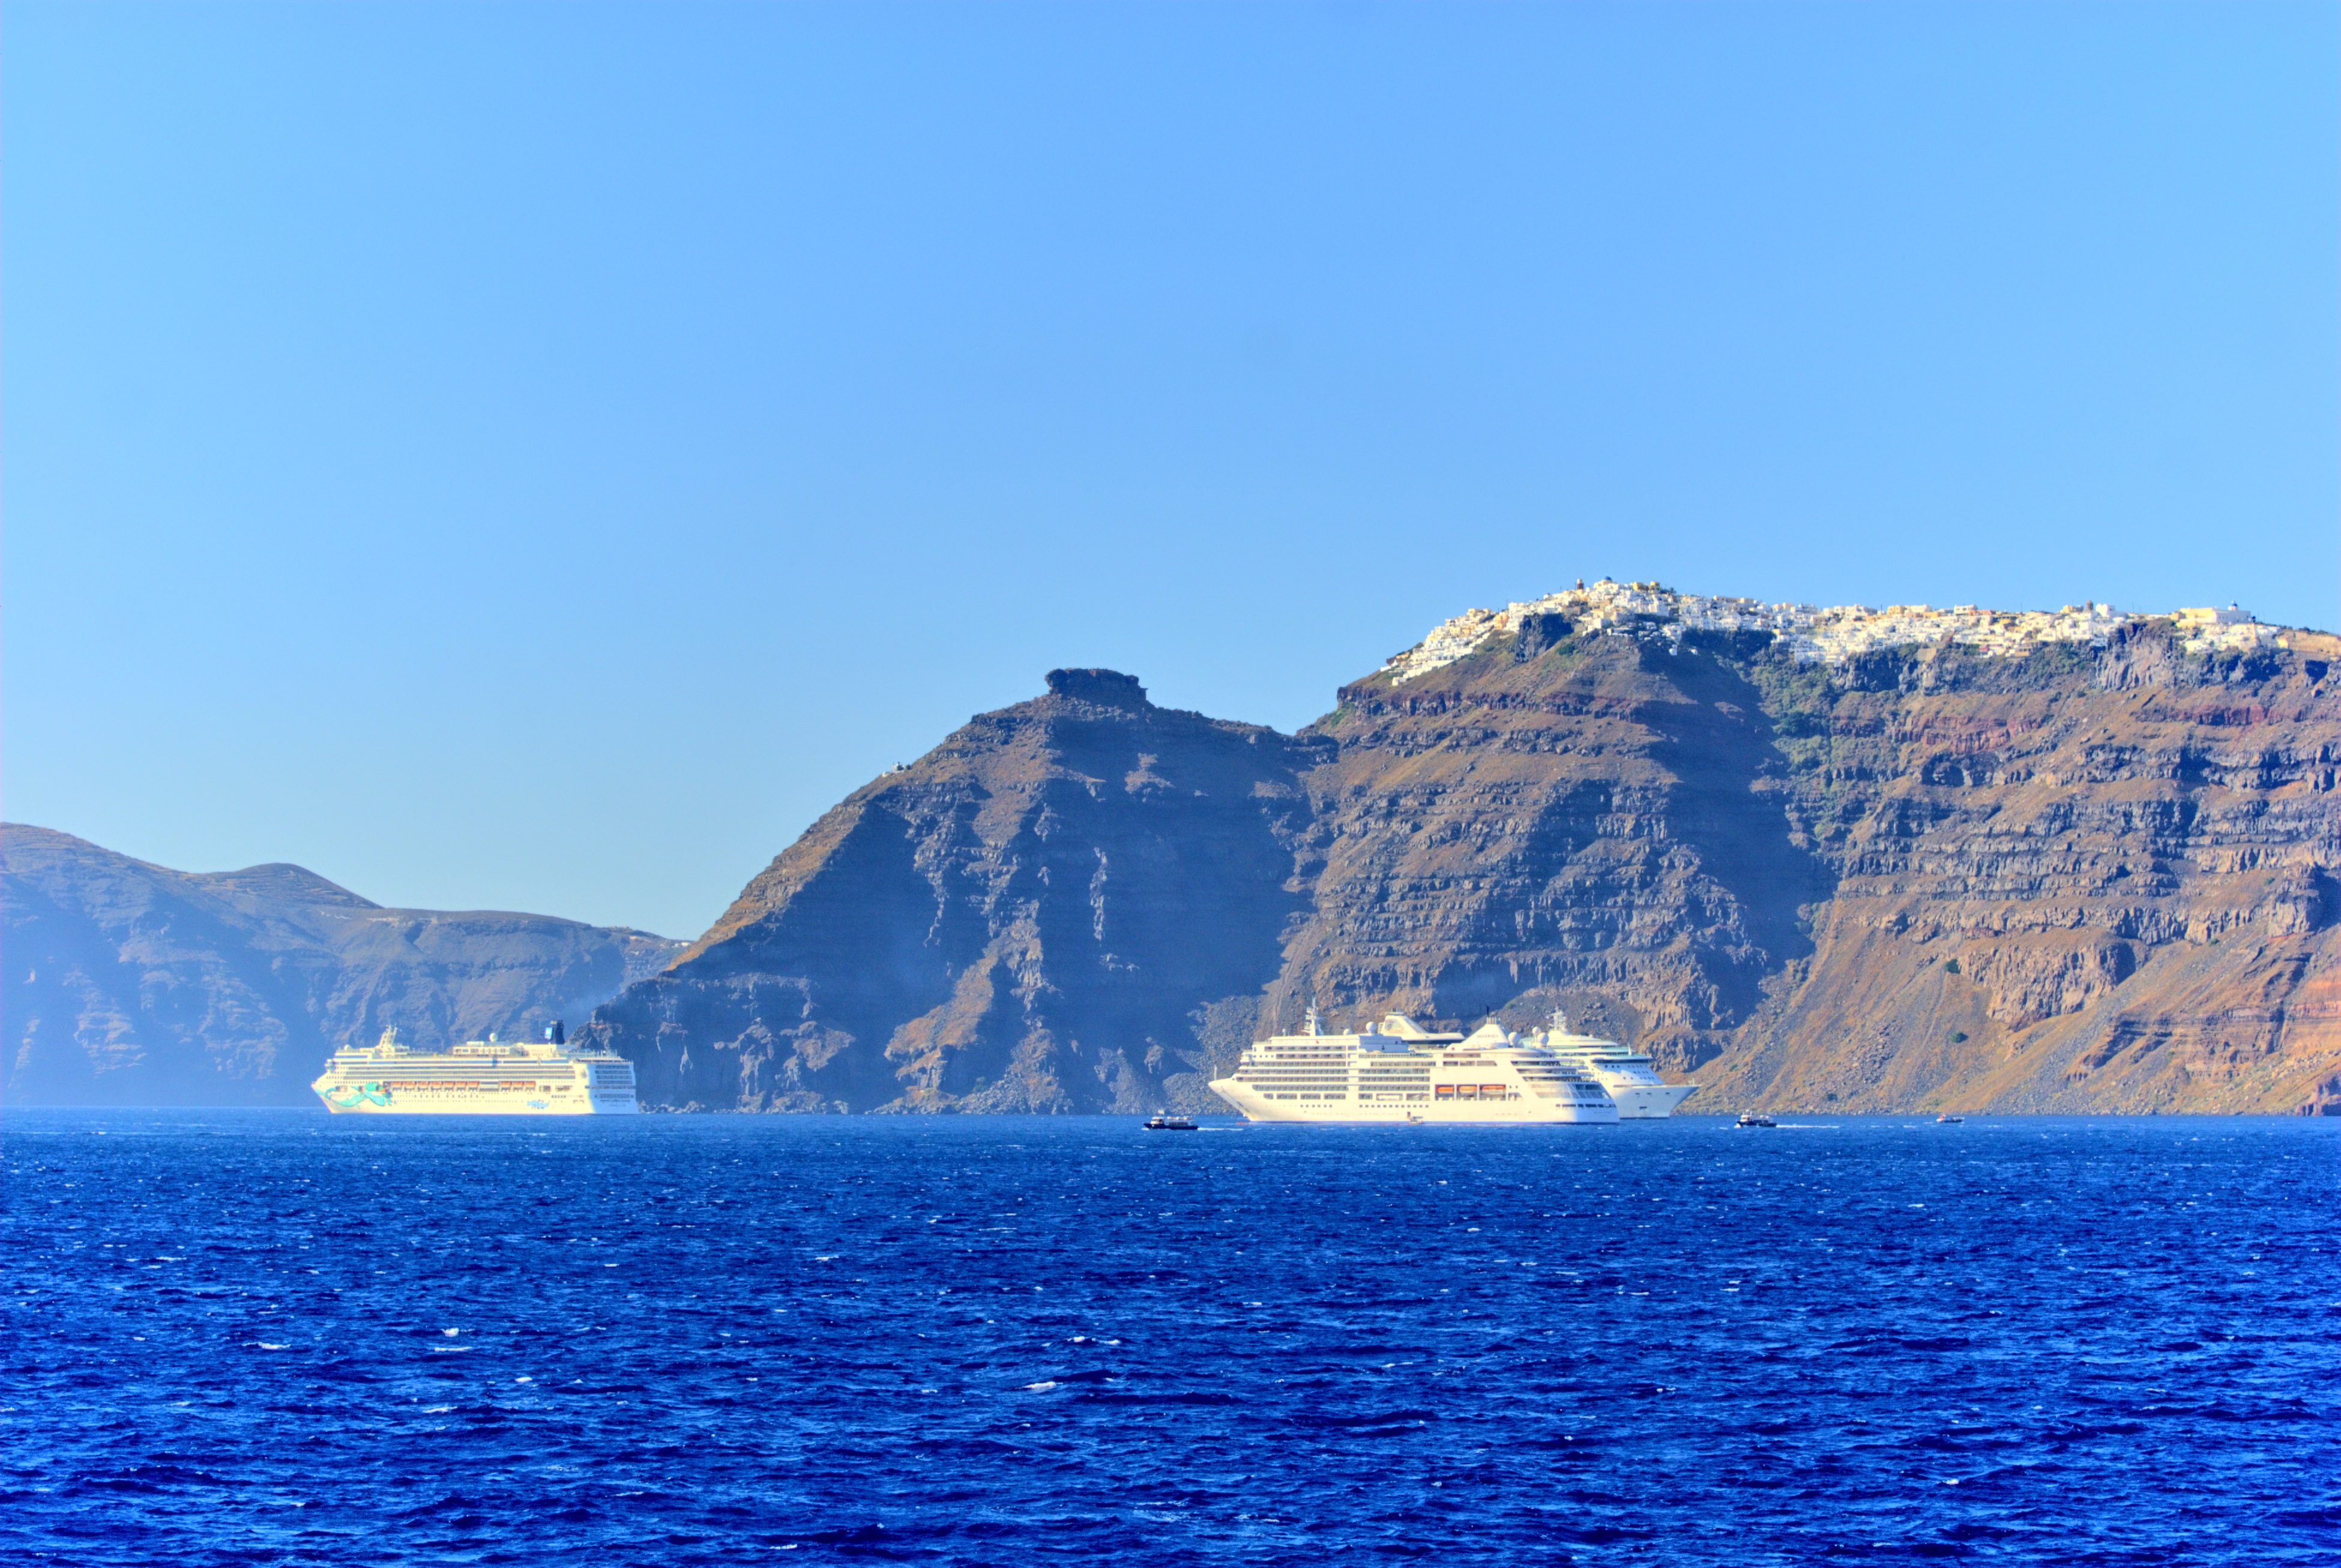
beach, landscape, sea, coast, water, nature, ocean, summer, cliff, ice, holiday, bay, fjord, arctic, terrain, iceberg, santorini, holidays, greece, the sun, cape, the coast, landform, arctic ocean, glacial landform, sea ice